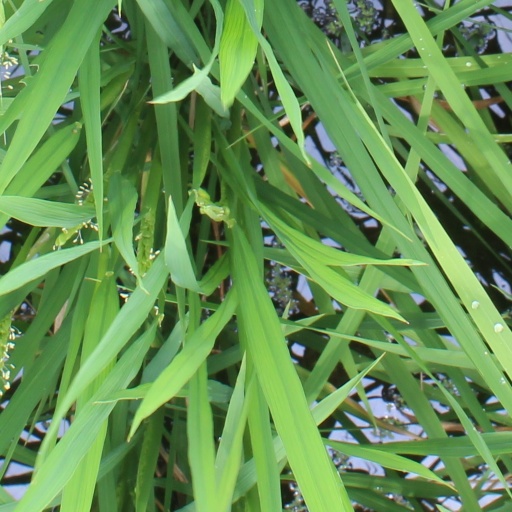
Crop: rice